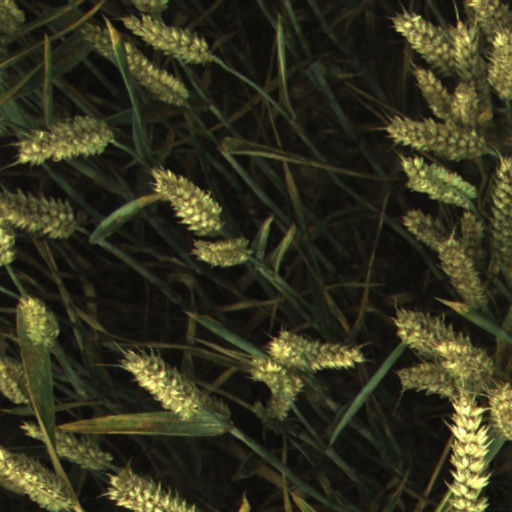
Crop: wheat